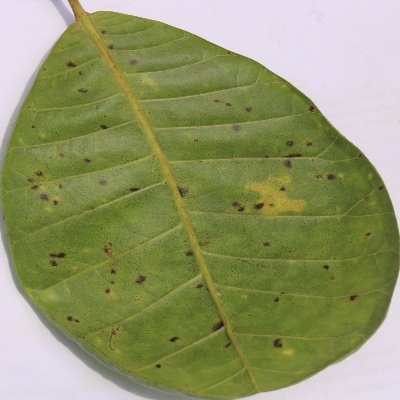
Crop: Cashew
Condition: anthracnose